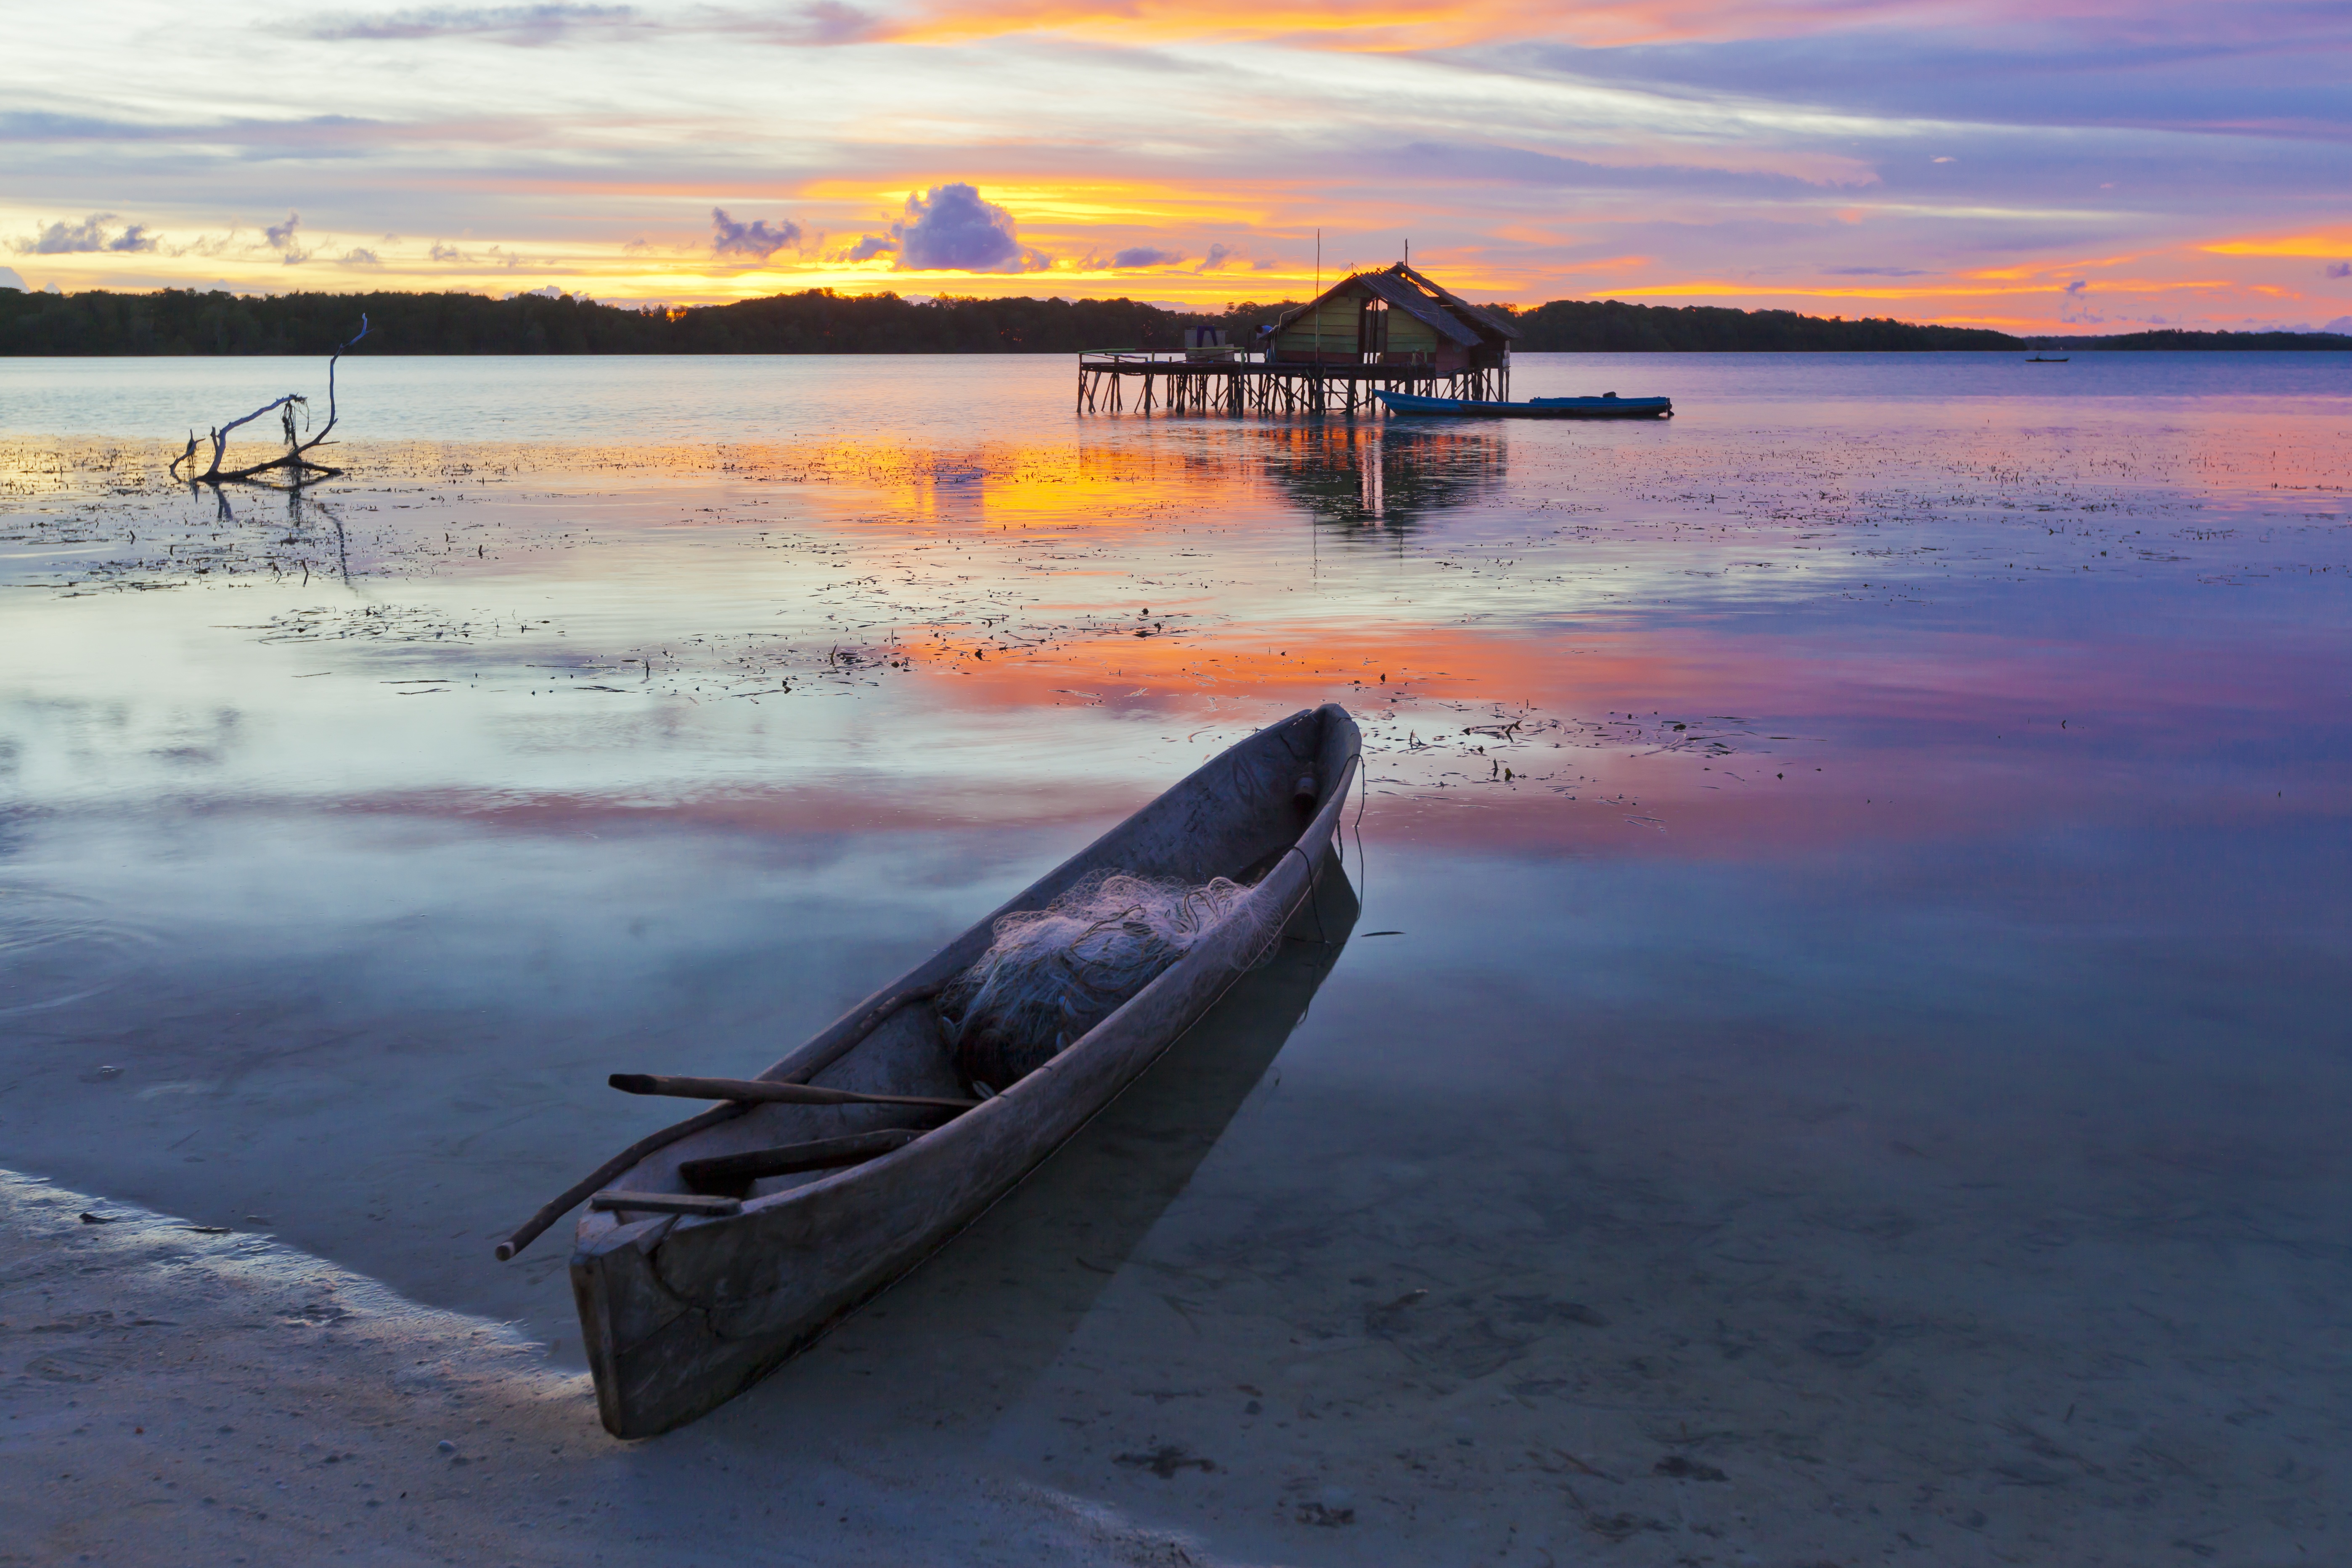
beach, landscape, sea, coast, ocean, sunrise, sunset, boat, morning, shore, wave, dusk, tranquility, evening, reflection, vehicle, fishing, bay, boating, indonesia, at dusk, southern countries, irie, halmahera islands, dugout canoe